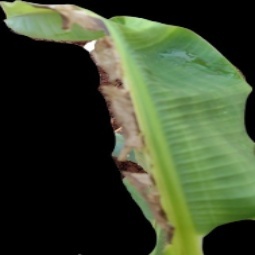
Label: Zinc